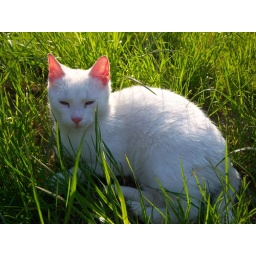
Indiana Johns the cat takes a nap in the grass